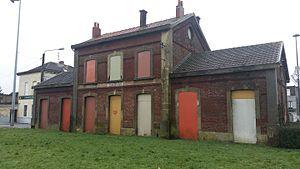
Vue de l'ancien bâtiment voyageurs de la gare de Carvin.
La gare de Carvin, également appelée Carvin-Ville, est une gare ferroviaire française de la ligne d'Hénin-Beaumont à Bauvin - Provin, située sur le territoire de la commune de Carvin, dans le département du Pas-de-Calais, en région Hauts-de-France.